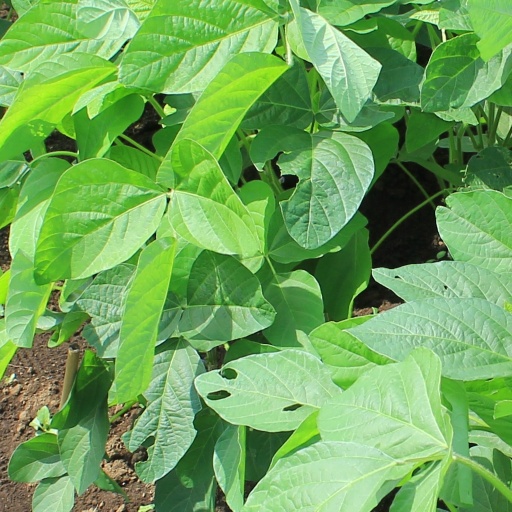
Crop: soybean